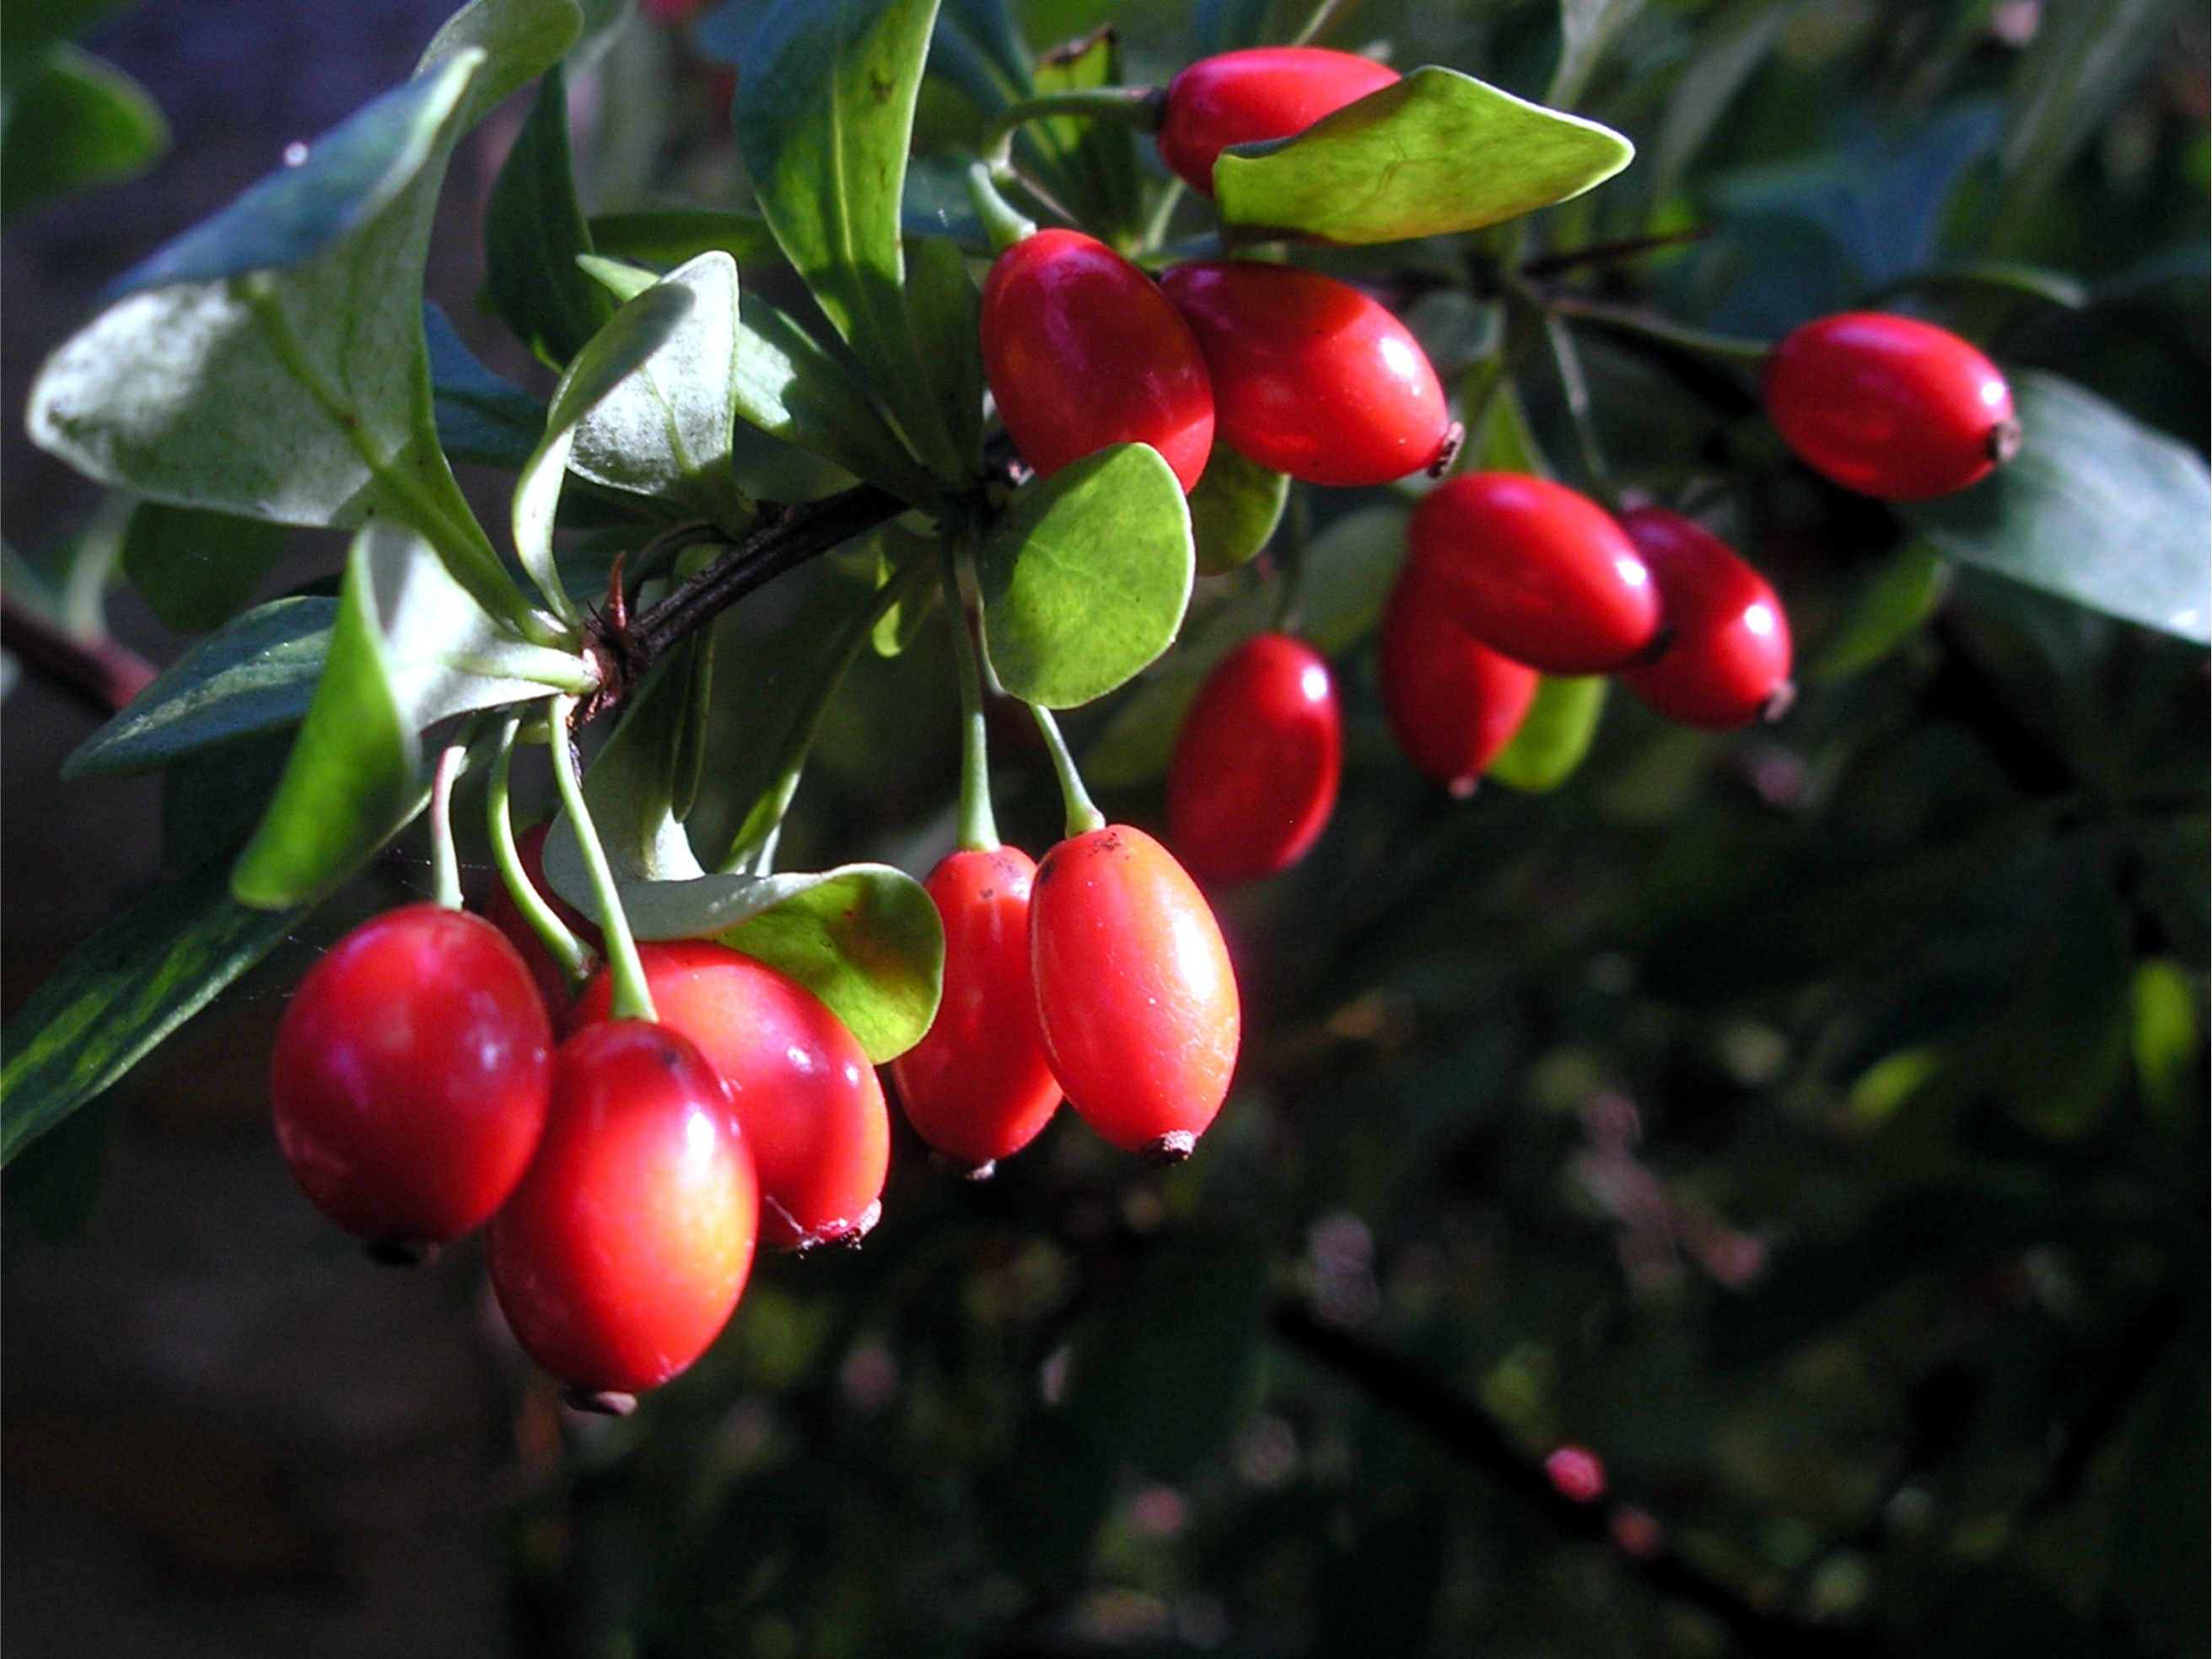
nature, branch, plant, fruit, flower, food, red, produce, evergreen, berries, shrub, bright, fruits, rose hip, flowering plant, acerola, malpighia, lingonberry, land plant